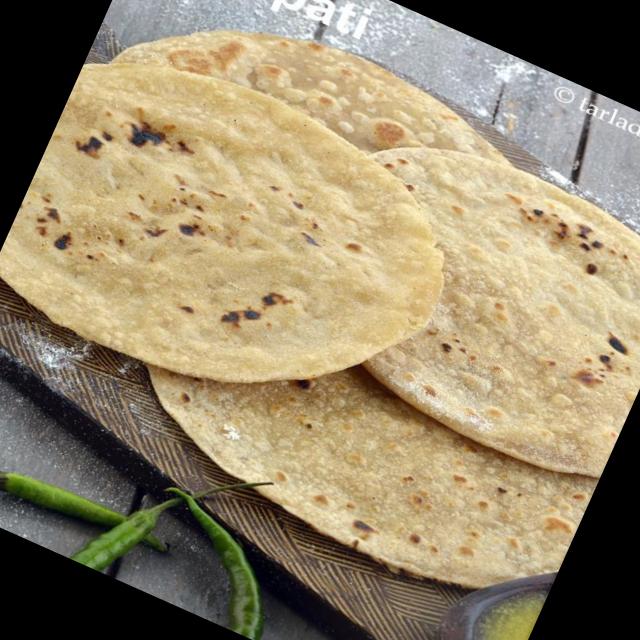
Dish: chapati